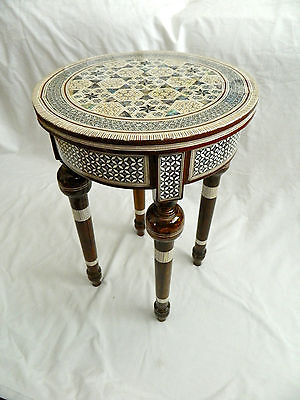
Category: table